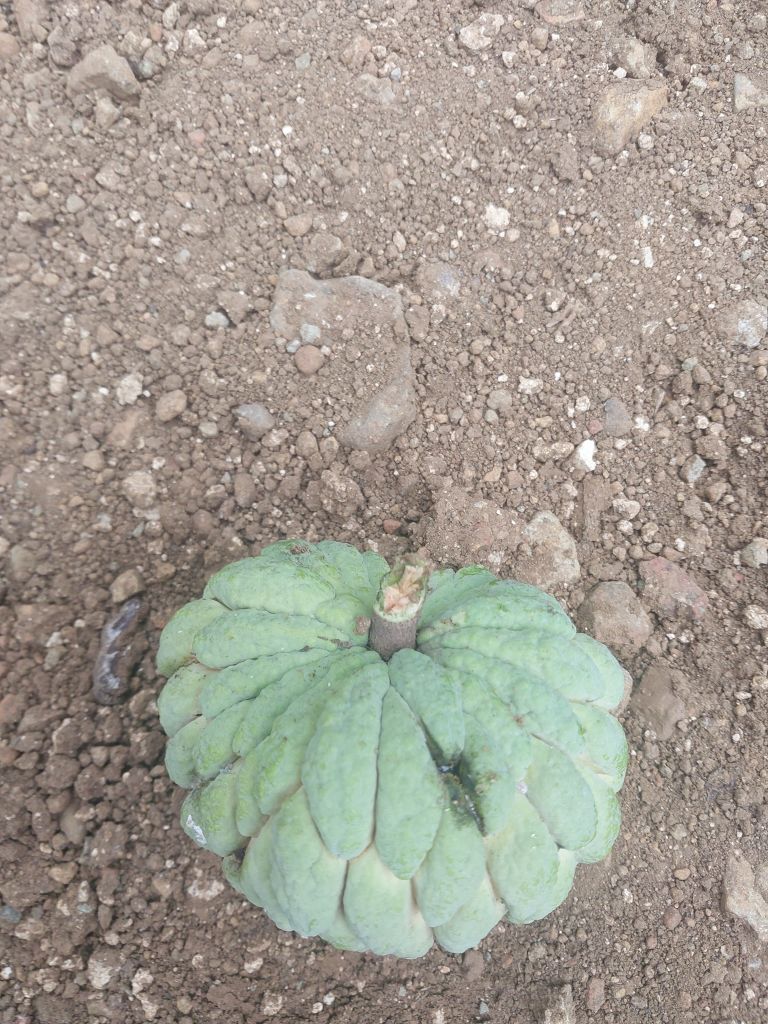
Disease label: Athracnose